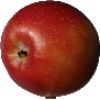
Label: braeburn_apple